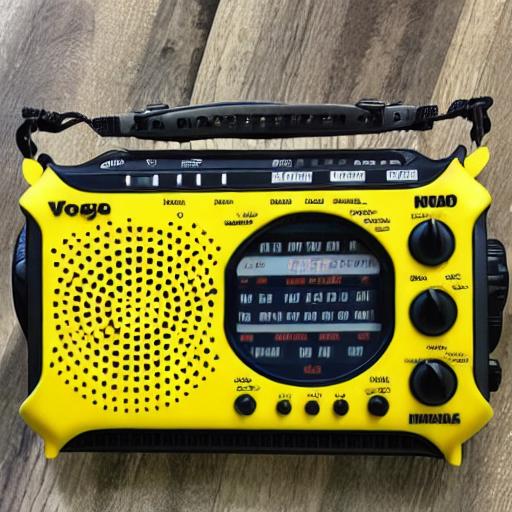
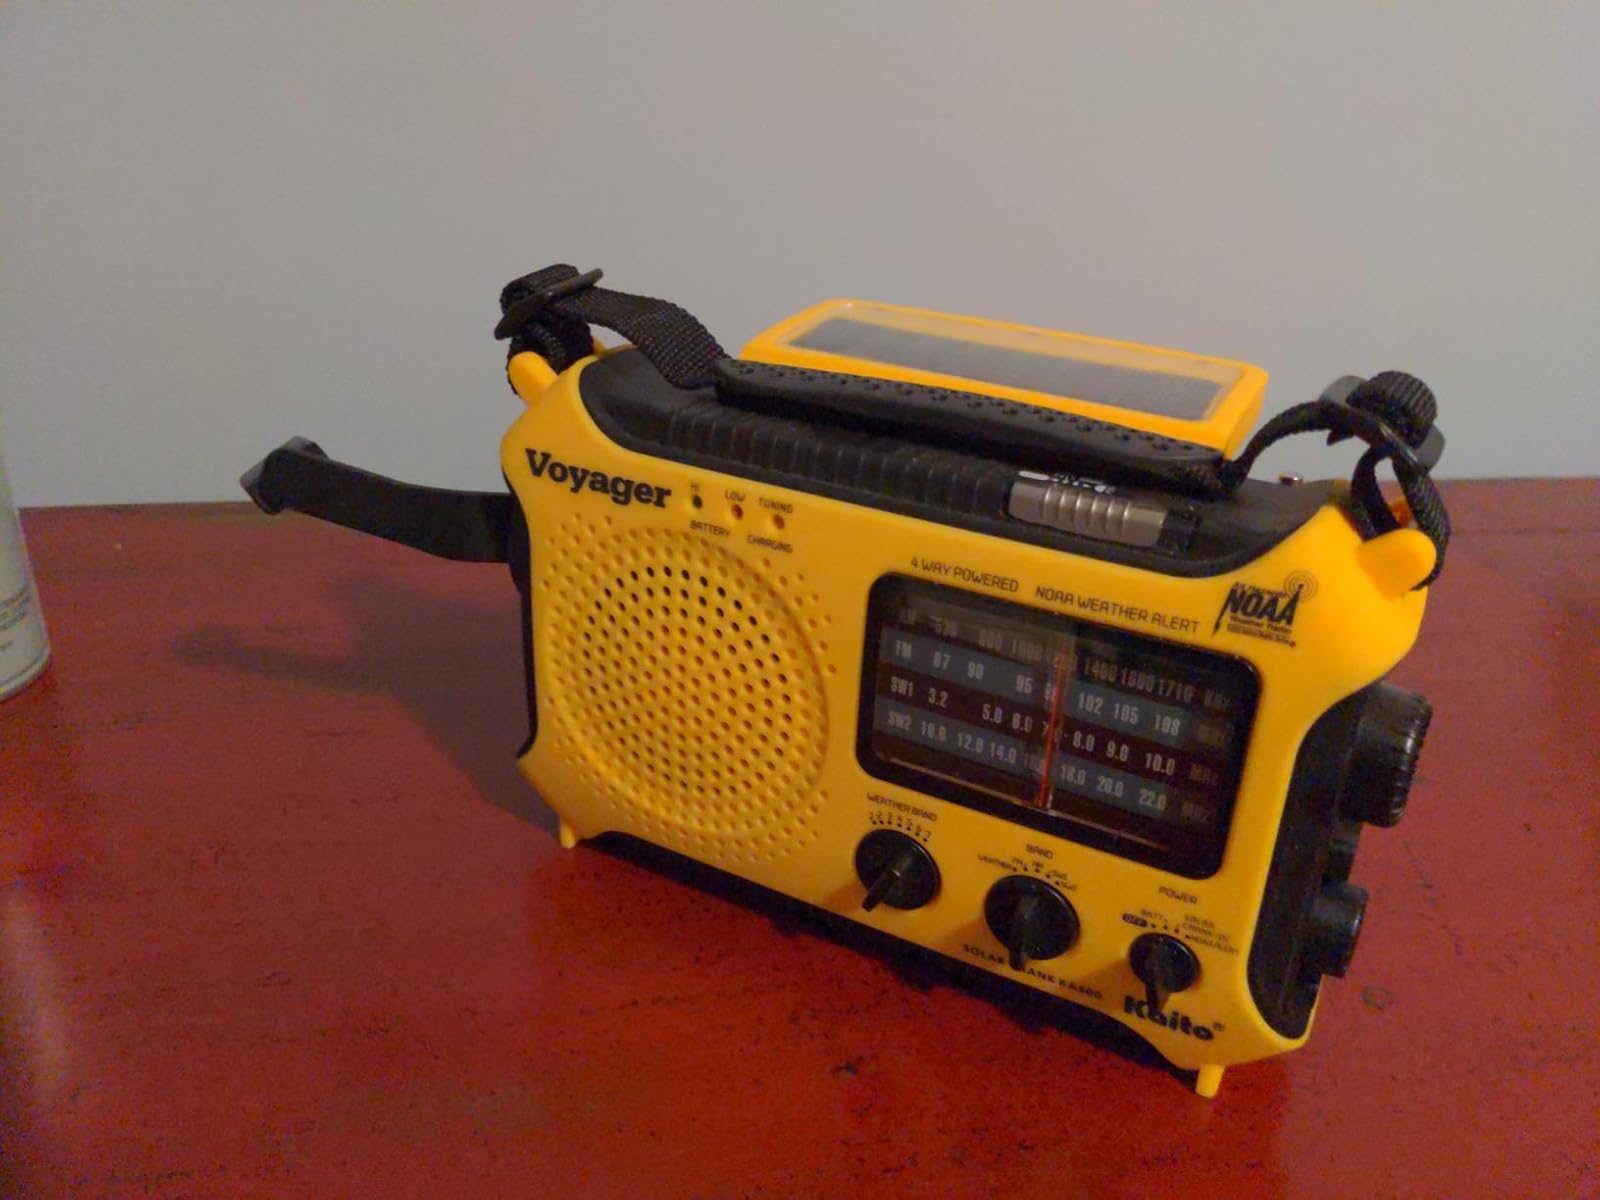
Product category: radio
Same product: no